The Witch of Atlas

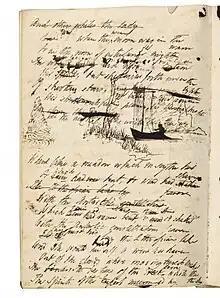
Draft of "The Witch of Atlas", 1820. Bodleian Library, Oxford.

The plot of "The Witch of Atlas" revolves around the travels and adventures of a mysterious and mythical Witch who lives in a cave on Atlas' mountain by a secret fountain and who creates a hermaphrodite "by strange art" kneading together fire and snow, a creature, Hermaphroditus, "a sexless thing", with both male and female characteristics, with pinions, or wings. A "fair Shape out of her hands did flow" because "all things together grow/ Through which the harmony of love can pass." In Greek mythology, Hermaphrodite was the offspring of Hermes and Aphrodite. The hermaphrodite is androgynous and synthesises the opposing and contradictory aspects of the creative mind. The hermaphrodite is both the companion and the servant to the Witch. The journeys consist of sailing in the air on an airship and in water on a boat, or pinnace. They travel from the Atlas Mountains to the Austral Lake to the Nile Valley. Nature is explored as are fire and electrical energy. The Witch begins her sojourn from the ancient northern Ethiopian city of Axume. Lake Moeris, an ancient lake southwest of Cairo, Egypt, is visited, as are the Mareotid lakes south of Alexandria. King Amasis of Egypt, Memphis, and the bull god Apis are invoked. The forces of creation and destruction are resolved. The objective is a synthesis or union of contradictions.